Initiation

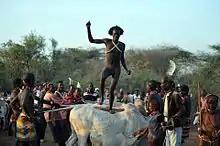
The bull jumping ceremony of the Hamar tribe in Ethiopia

Some communities on board a military vessel and also of military soldiers tend to form a closed 'family' which absorbs in members, who are often formally accepted, generally after a form of trial or hazing.